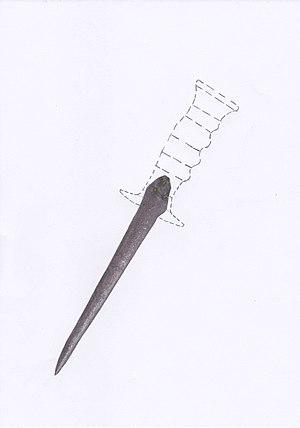
Fures poignard de bronze âge de bronze
Tullins est une commune française, située dans le département de l'Isère, en région Auvergne-Rhône-Alpes.